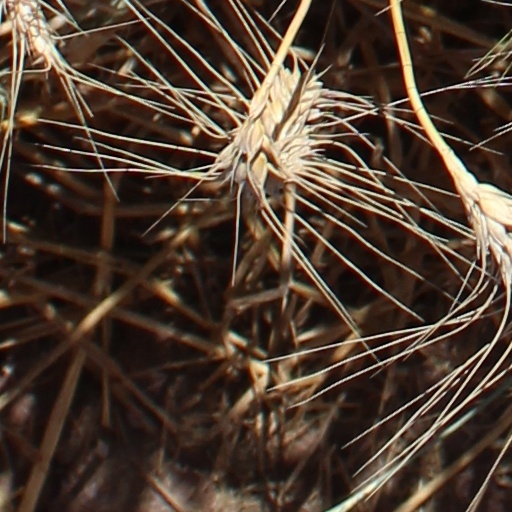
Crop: wheat